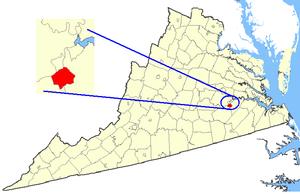
Petersburg est une ville américaine indépendante située à l'est du Commonwealth de Virginie, sur les rives du fleuve Appomattox. La population de la ville était estimée en 2005 à 32 757 habitants.